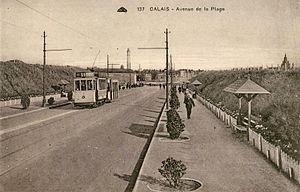
Carte postale ancienne éditée par CAP, n°137
Le réseau de tramway de Calais est un ancien réseau de transport urbain desservant la ville de Calais, ainsi que les communes voisines, dans le département du Pas-de-Calais. Il a fonctionné de 1879 à 1940.